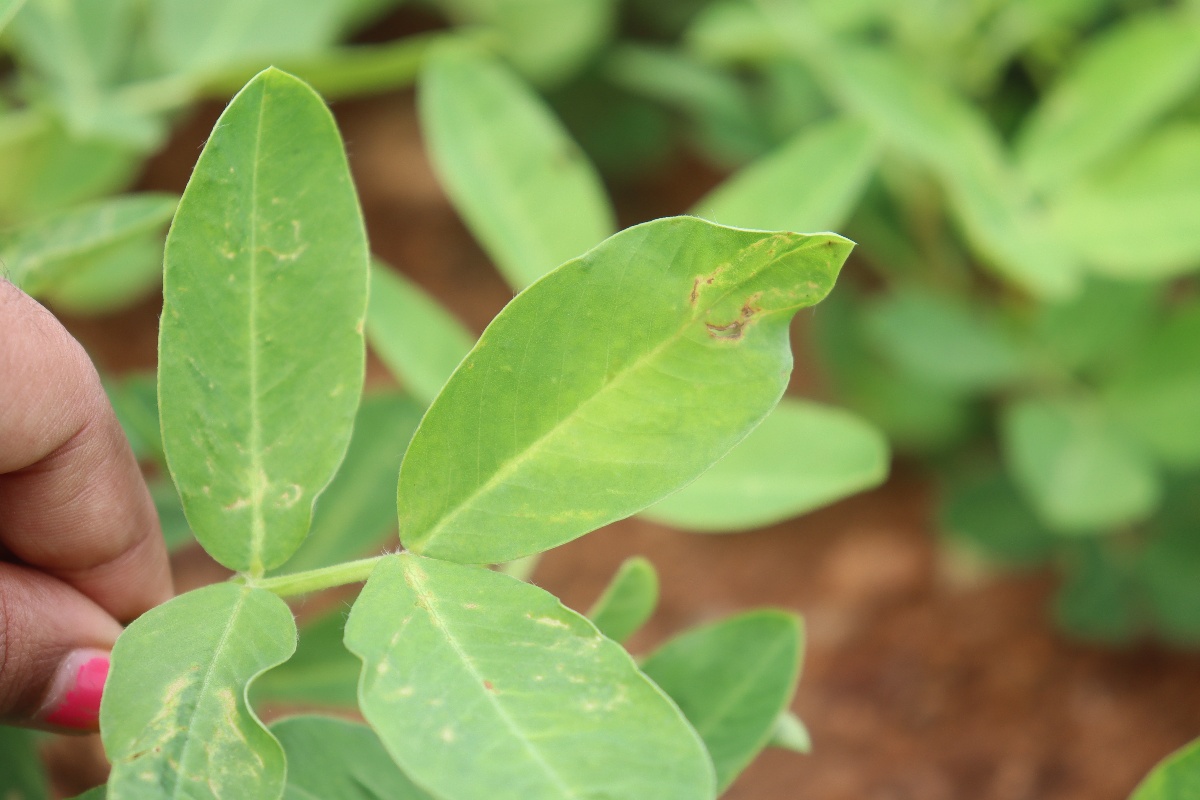
Label: early_leaf_spot